Louisette Ighilahriz

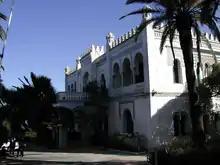
Villa Susini

Ighilahriz was taken to a military prison at Paradou Hydra where a French Army captain, Jean Graziani, cut her bangs, prodded her wounds with a bayonet and then raped her in her words "with all sorts of objects" to make her talk. For months, Ighilahriz was tortured and raped in attempts to make her reveal what she knew about the FLN before finally breaking down in December 1957, telling her captors everything she knew about the FLN. During this time, Ighilahriz was not allowed to bath and spent months covered in her own blood, excrement and urine as she was held in a tiny cell. Ighilahriz remembered: ""Mon urine s'infiltrait sous la bâche du lit de camp, mes excréments se mélangeaient à mes menstrues jusqu'à former une croûte puante"" ("My urine passed through the sheet covering the camp bed, my excrement mixed with my menstrual blood, forming a stinking crust"). To further degrade her, Ighilahriz was forced to live completely naked during her entire time at the military prison. Ighilahriz recalled:"I was lying naked, always naked. They would come one, two or three times daily. As soon as I heard the sound of their boots in the hallway, I began to tremble. Then time became endless. The minutes seemed like hours, and the hours like days. The hardest thing was handling the first days, to get used to the pain. Then one would be detached mentally, as if the body began to float.Massu was brutal, awful. Bigeard was not better, but the worst was Graziani. It's unspeakable, he was a pervert who took pleasure in torturing. It was not human. I often yelled at him: "You're not a man if you do not finish me! " And he answered with a sneer: "Not yet, not yet!" During these three months, I had one goal: to kill myself, but the worst suffering, is to want at all costs to erase oneself and to not find the means." Ighilahriz stated about Captain Jean Graziani: ""Mais l'essentiel de ses tortures ne s'exerçaient pas à mains nues. Il était toujours armé d'ustensiles pour s'acharner contre mon plâtre"" ("But he did not carry out most of his torture with his bare hands. He was always armed with implements to attack my plaster cast").